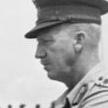
Age: 50